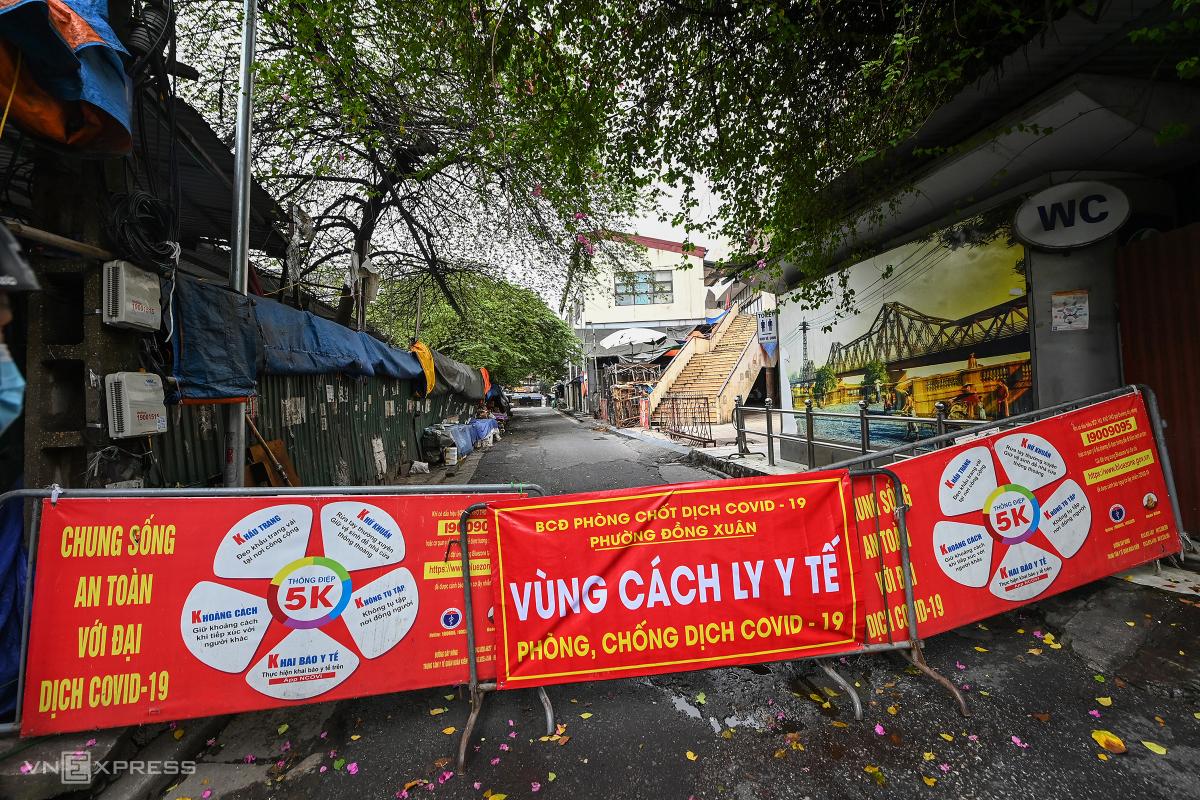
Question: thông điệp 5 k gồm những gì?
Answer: khoảng cách, khẩu trang, khử khuẩn, không tụ tập, khai báo y tế